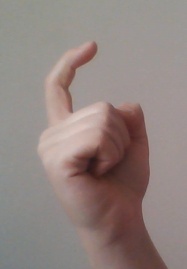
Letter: ra